Three Gorges Dam

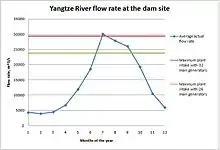
Yangtze River flow rate comparing to the dam intake capacity

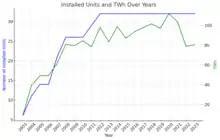
Three Gorges Dam Installed Units and Annual Electricity Production Over Years (2003–2023)

By August 16, 2011, the plant had generated 500 TWh of electricity. In July 2008 it generated 10.3 TWh of electricity, its first month over 10 TWh. On June 30, 2009, after the river flow rate increased to over 24,000 m/s, all 28 generators were switched on, producing only 16,100 MW because the head available during flood season is insufficient. During an August 2009 flood, the plant first reached its maximum output for a short period.